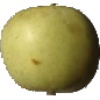
Label: Apple Golden 3